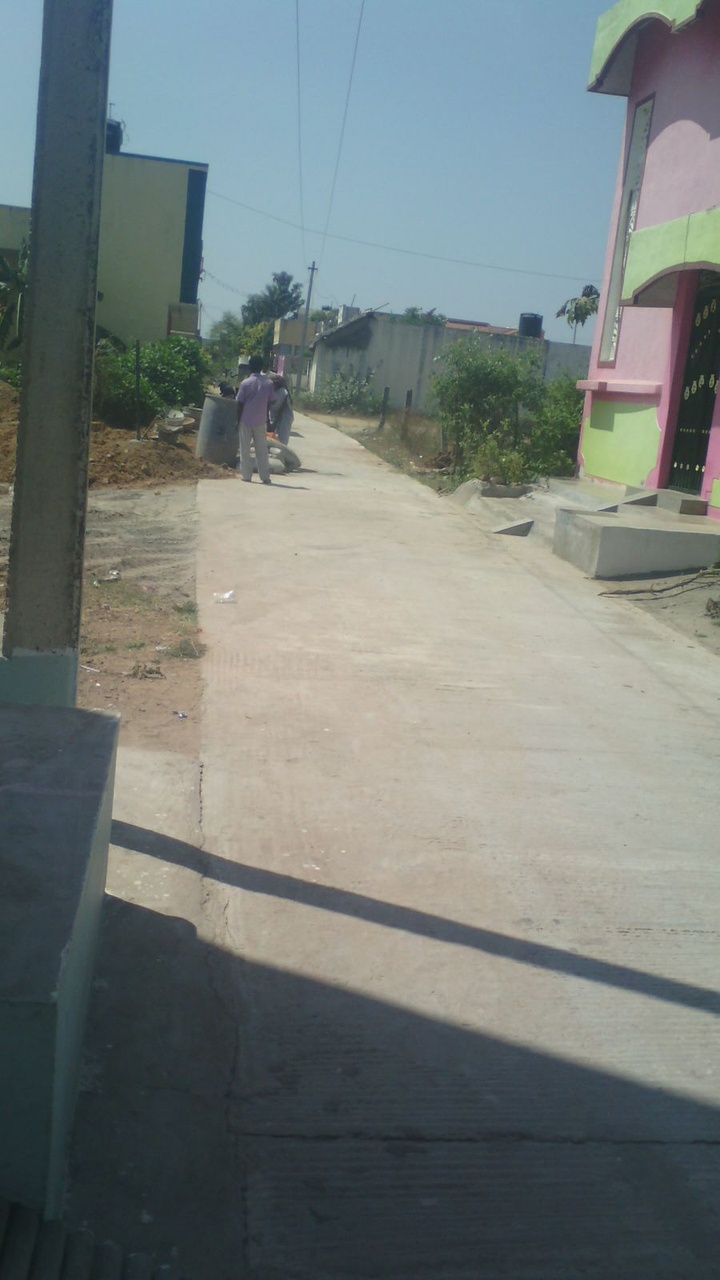
Full view